Nose piercing

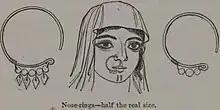

Nose piercing is recorded in various parts of the world, including in some indigenous societies of Americas and Australia.